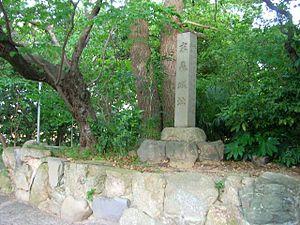
Le château de Suemori se trouvait à Nagoya.